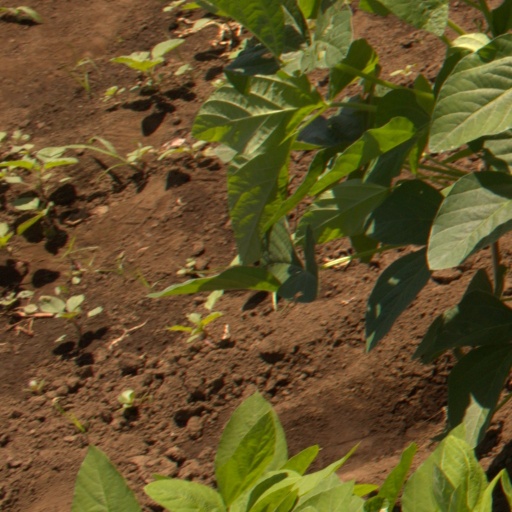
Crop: soybean